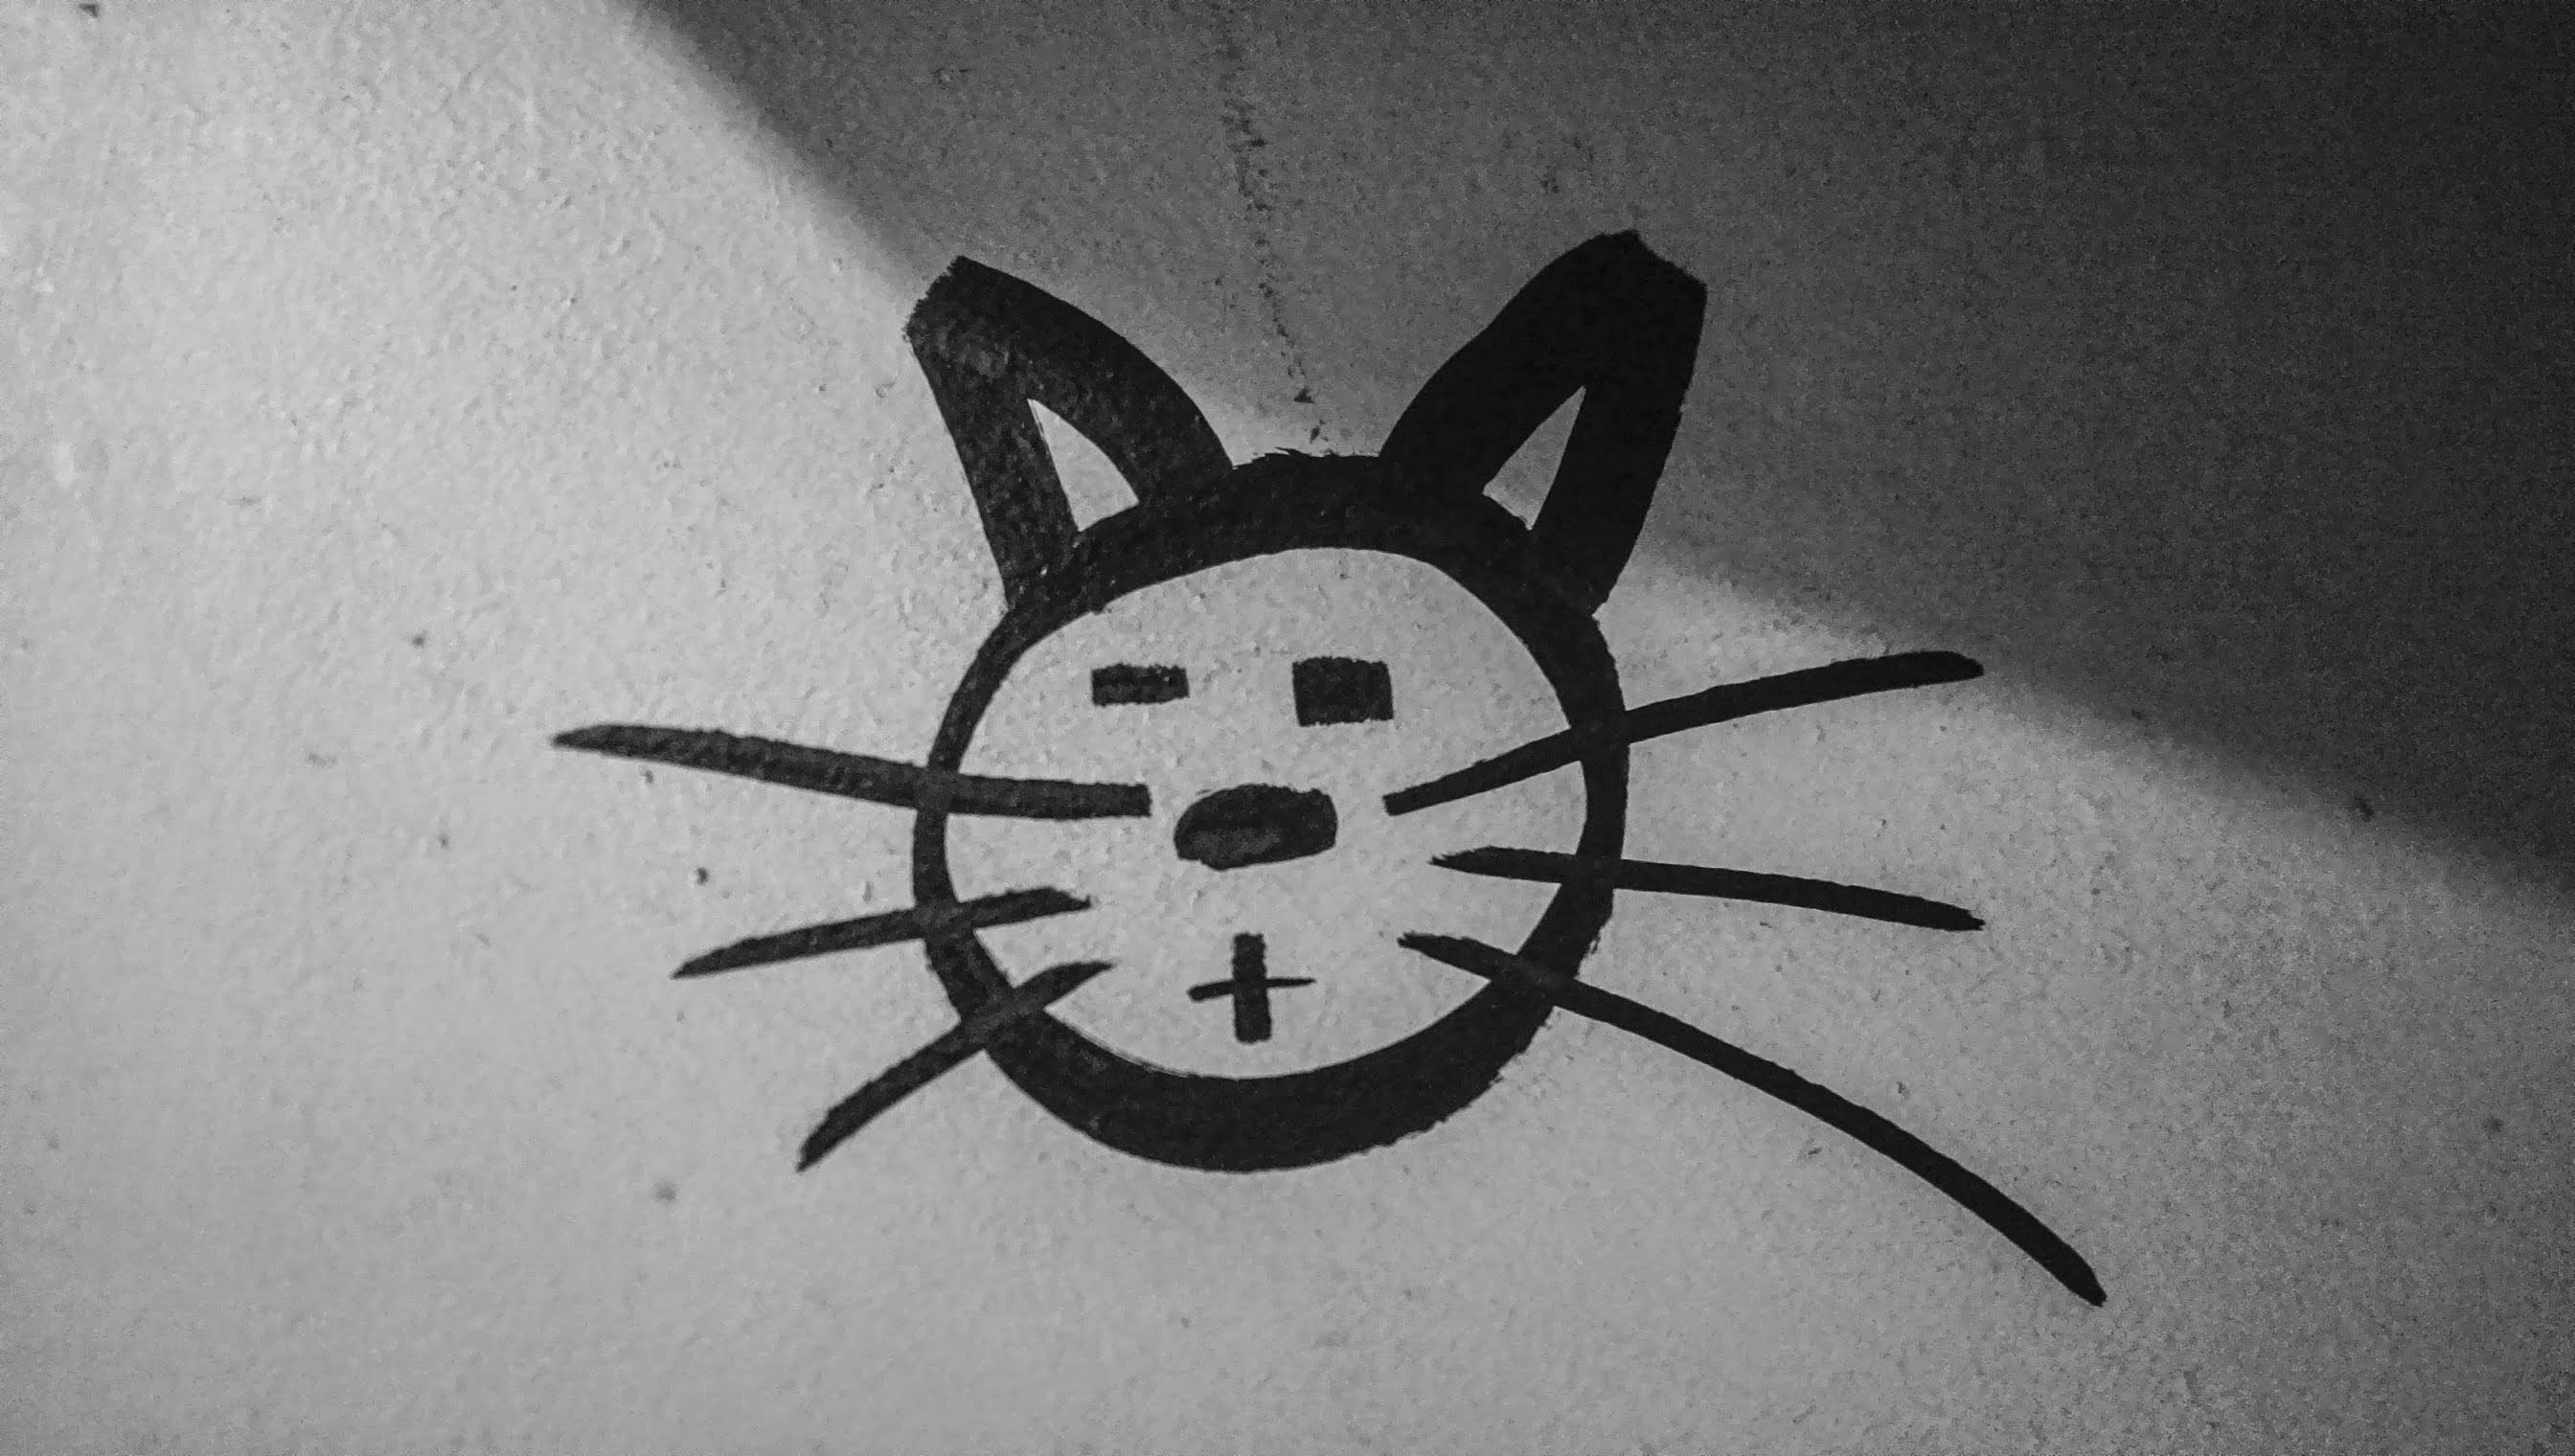
hand, black and white, white, wall, cat, symbol, black, monochrome, graffiti, circle, street art, font, figure, drawing, logo, calligraphy, shape, monochrome photography